Arduinna

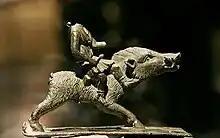
Bronze statuette of the Celtic goddess Arduinna riding a wild boar.

In Gallo-Roman religion, Arduinna (also Arduina, Arduinnae or Arduinne) was the eponymous tutelary goddess of the Ardennes Forest and region, thought to be represented as a huntress riding a boar (primarily in the present-day regions of Belgium and Luxembourg). Her cult originated in the Ardennes region of present-day Belgium, Luxembourg, and France. She was identified with the Roman goddess Diana.